Iglesia El Carmen

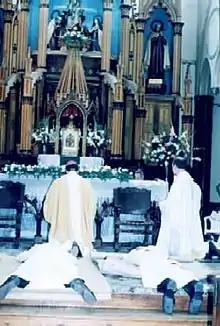
Young Jesuits Accept Vows Before 2001

On 13 January and 11 February 2001, the territory of El Salvador was struck by two powerful earthquakes of 7.7 and 6.1 magnitudes in the Richter scale. These events completely damaged Iglesia del Carmen, prompting the Society of Jesus to initiate plans to raise funds to demolish the existing structure and begin building a new church. Public authorities in El Salvador have reportedly delayed this procedure because they want to make sure that the structures of the church cannot be rescued before they authorize the demolition of this cultural and historical milestone of Nueva San Salvador. The "El Carmen Project" is a non-profit foundation that has been set up by Universidad Centroamericana "José Simeón Cañas" to attract and administer donations for the reconstruction of the church.